Wilhelmina Alexander

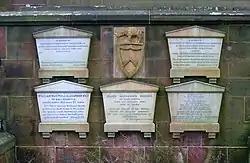
Memorials to Wilhelmina's brother Claud and descendants at Mauchline parish church.

Wilhelmina lived at Ballochmyle House with her brother Claud Alexander who had purchased the Ballochmyle Estate in 1783 from the previous laird, Sir John Whiteford who had lost much of his money in the Douglas, Heron and Company Bank crash. Claud had made his fortune as the paymaster-general of the East India Company's troops in Bengal. Prior to the Alexanders owning Ballochmyle Robert Burns had been in the habit of walking through the otherwise private policies thanks to his friendship with the Whitefords, the then lairds. In 1785 Burns wrote "The Braes of Ballochmyle" in memory of the ""..amiable and excellent family of Whiteford.."".